Mayiladuthurai

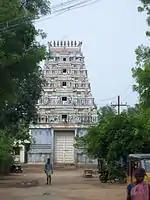
Entrance to the Dakshinamoorthi temple in Mayiladuthurai

The first schools in Mayiladuthurai were founded by Christian missionaries in April 1819. The Municipal High School constructed by the municipality between 1885 and 1893, was considered to be one of the premium educational institutions in the erstwhile Tanjore district.